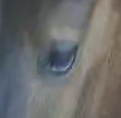
Face region: eyes (orbital_tightening_and_eye_area)
Pain indicator: not_present